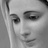
Emotion: sad